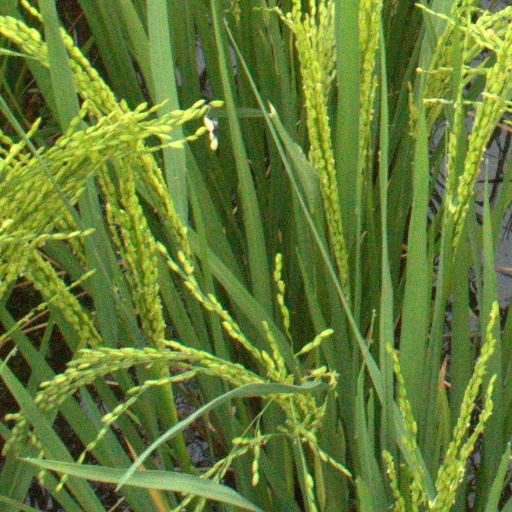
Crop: rice